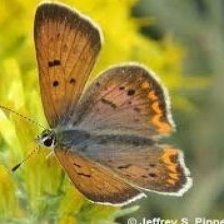
Species: PURPLISH COPPER
Butterfly family (ImageNet category): lycaenid_butterfly